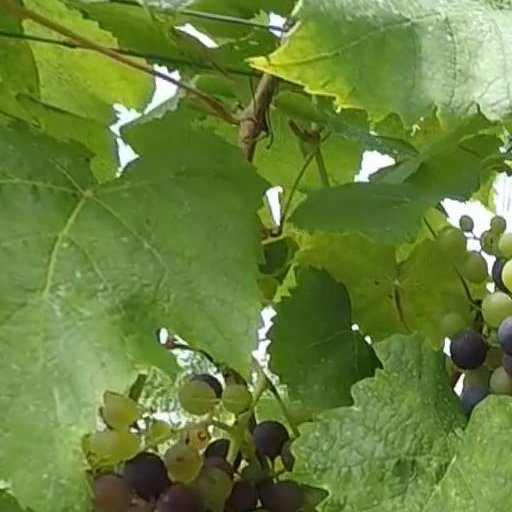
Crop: grape